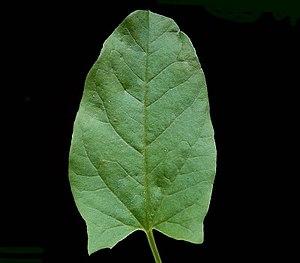
La forme foliaire, ou forme des feuilles, est une part de la morphologie végétale souvent utilisée dans la systématique ou classification des espèces. En effet, la forme des feuilles, qui comprend de nombreuses variantes, est souvent une des caractéristiques les plus visibles pouvant servir à identifier une espèce végétale. Leur forme, leur taille et leur surface, leur angle d'insertion, ainsi que leur distribution spatiale au sein de la couronne d'un arbre et sur les axes végétatifs sont les déterminants structurels de l'interception lumineuse et donc du rendement de la photosynthèse.